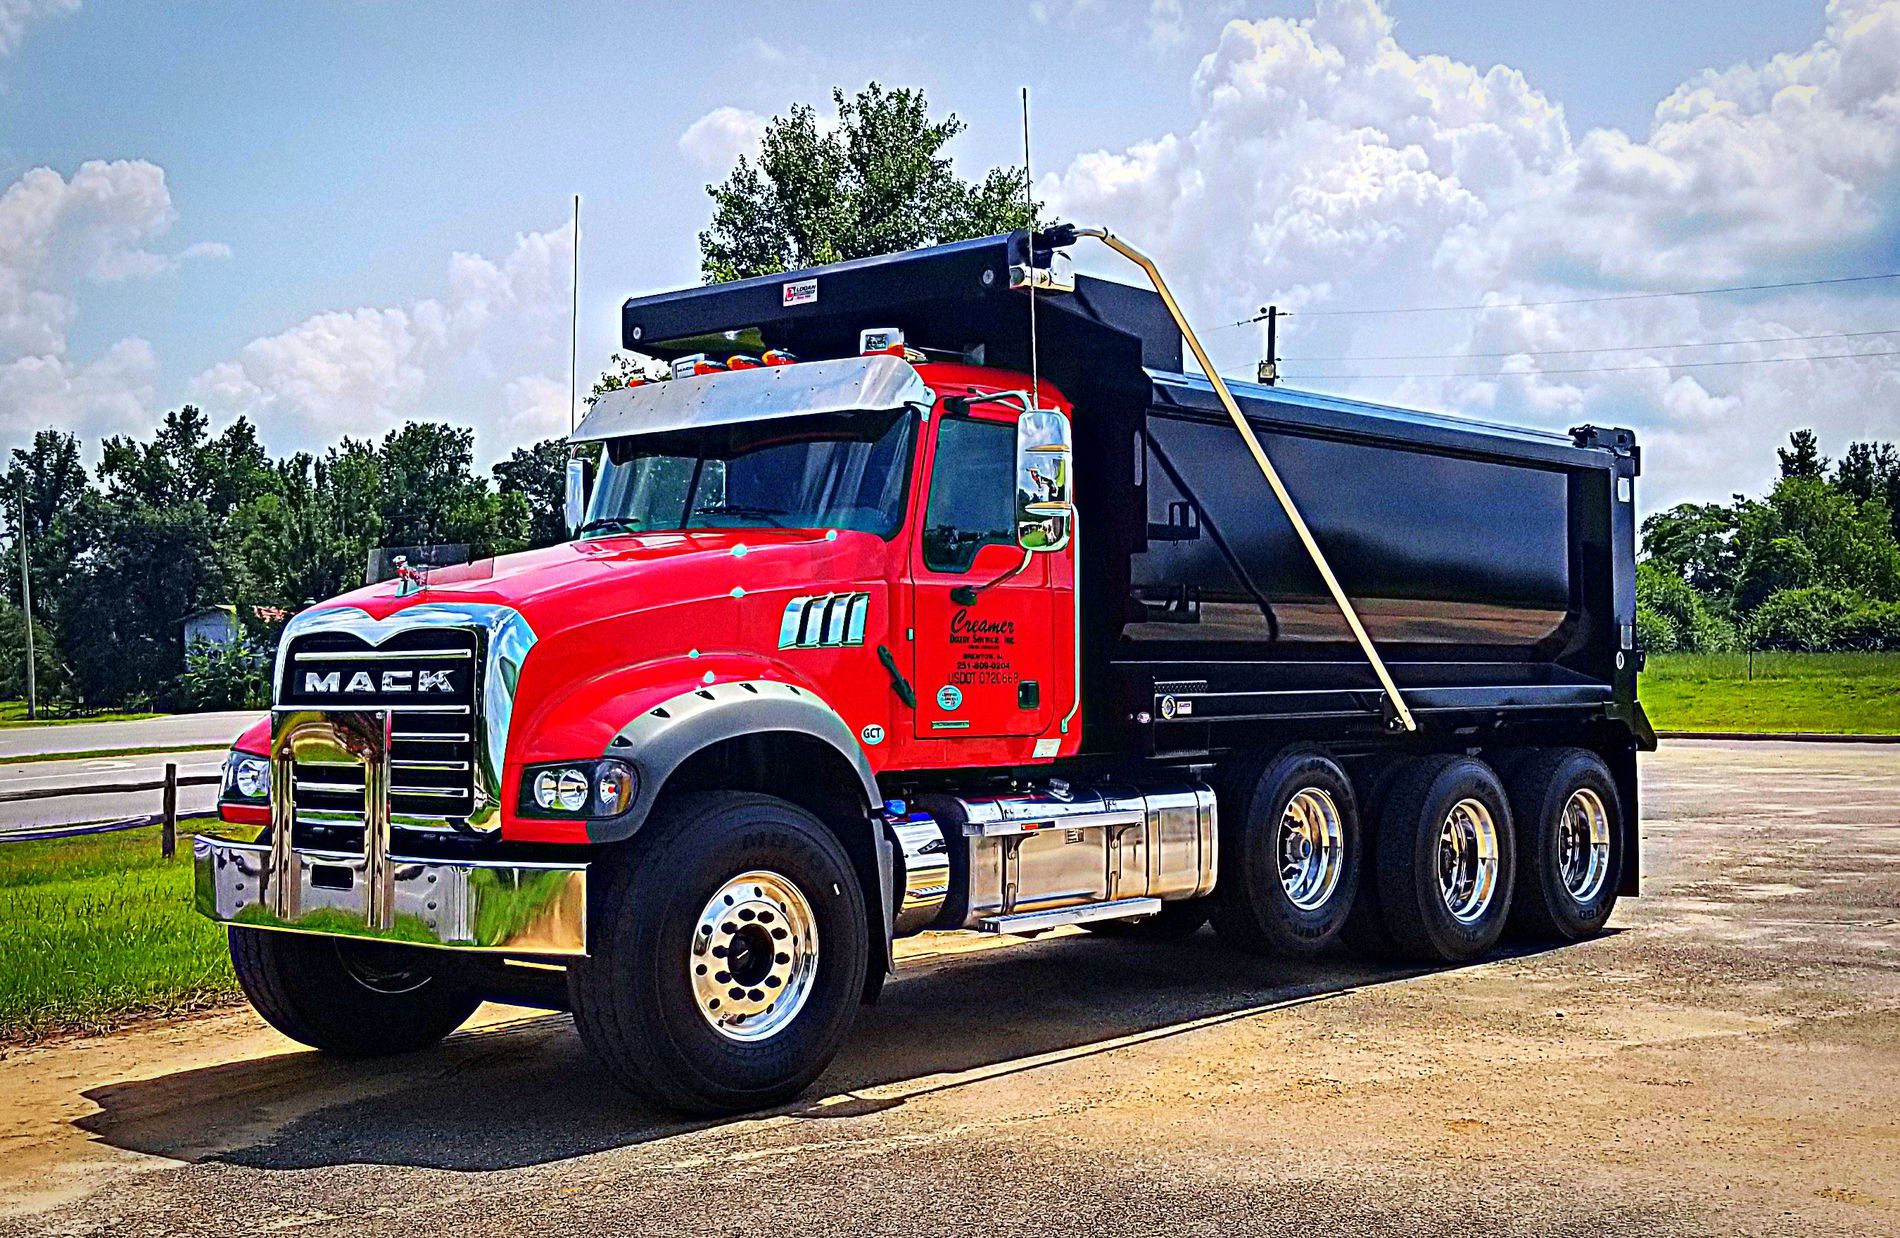
Powerful Hauler
A shiny red and black Mack dump truck parked on a sunlit lot with a backdrop of trees and a bright blue sky.
The truck the most vivid object in the foreground, was captured from a low frontal angle. The ambiance is vibrant and energetic, which is so typical of a hot summer day. The color palette here consists of fiery reds, gloss black, metallic silver, and soft green hues from the grass and trees, while the side sky is painted light blue with soft white clouds. The ambiance feels strong and durable.
Labels: Transportation, Truck, Vehicle, Machine, Wheel, 18-wheeler Truck, Bumper, Road, Grass Field, Logo, Grass, Trees, Light Pole, Power Line, sky, hut